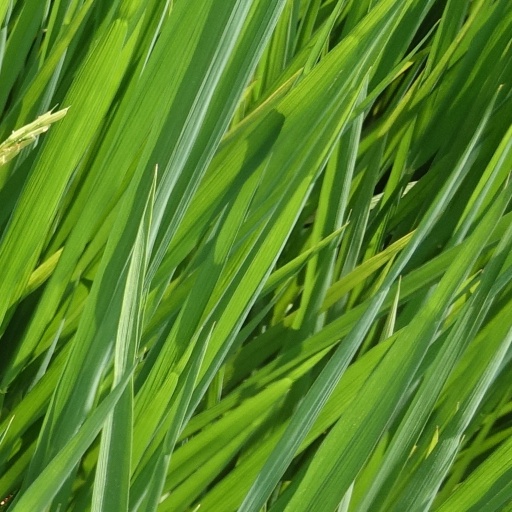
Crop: rice